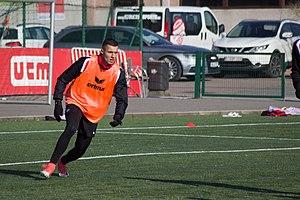
Entraînement du Royal Excel Mouscron, au Futurosport( Mouscron). Le 22 février 2018.
Selim Amallah, né le 15 novembre 1996 à Hautrage en Belgique, est un footballeur international marocain évoluant au poste de milieu offensif au Standard de Liège. Il est également de nationalité belge.